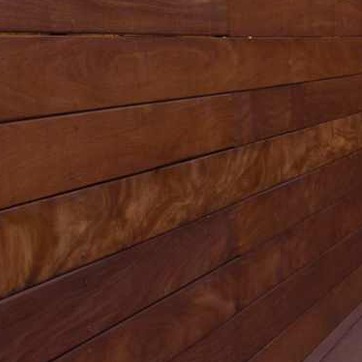
Material: wood